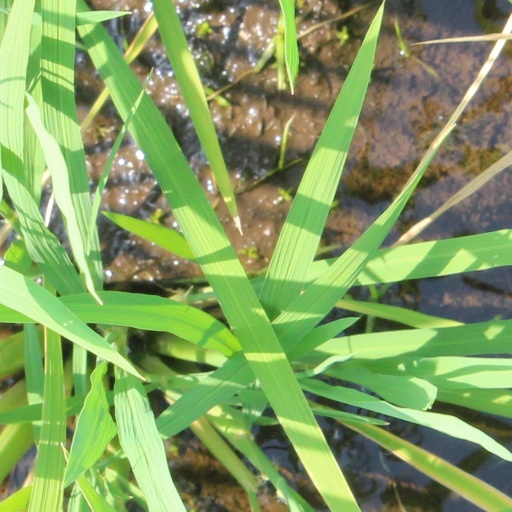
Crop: rice